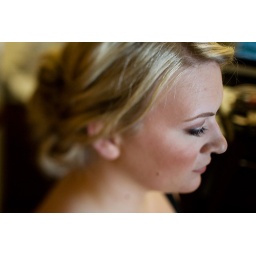
Corinne and Colin marry in green mountain ranch.